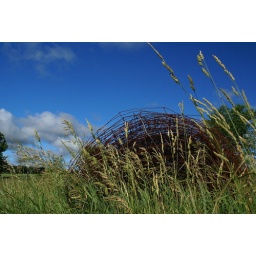
A roll of rusty old fencing in the fields behind the rotted out old home.